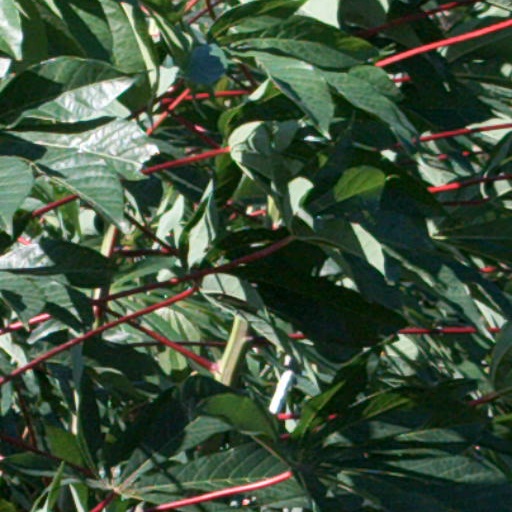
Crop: cassava